Christina Anna Skytte

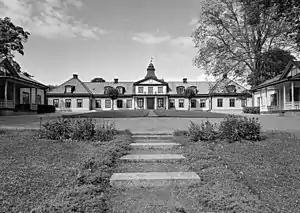
Edeby gård in Ripsa

Christina Anna Skytte was born in the parish of Ålems at Mönsterås in Kalmar County, Sweden. Her parents were Anna Bielkenstjerna (c. 1617–1663) and Jacob Skytte af Duderhof (1616-1654) who served as governor of Östergötland during 1645–1650. She was the granddaughter of Swedish governor, Johan Skytte (1577–1645), and niece of the salonist and poet Vendela Skytte (1608–1629).